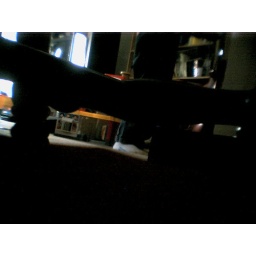
A view of the living room from under the kitchen table chair!